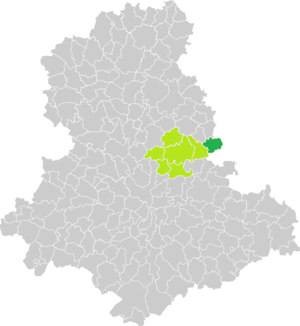
Carte de situation de la commune des Billanges (en vert foncé) dans le votre Canton (en vert clair) sur une carte des communes de la Haute-Vienne
Les Billanges est une commune française située dans le département de la Haute-Vienne en région Nouvelle-Aquitaine.